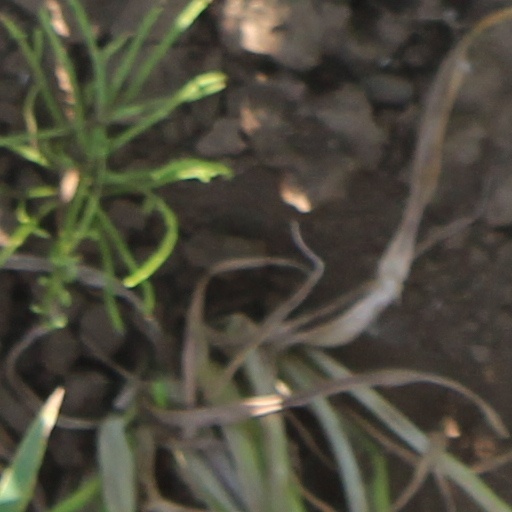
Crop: wheat